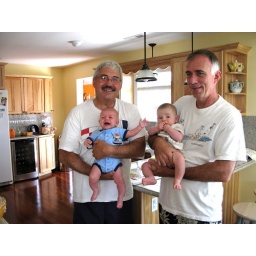
Wayne with Leviand brother-in-law Dave Kehl with Eli Hansen in the beach house kitchen.